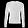
Label: Pullover